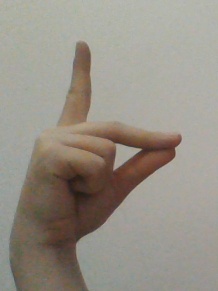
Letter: ta